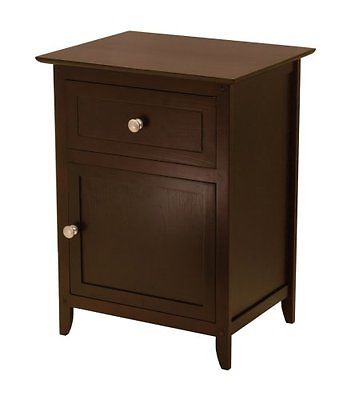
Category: table